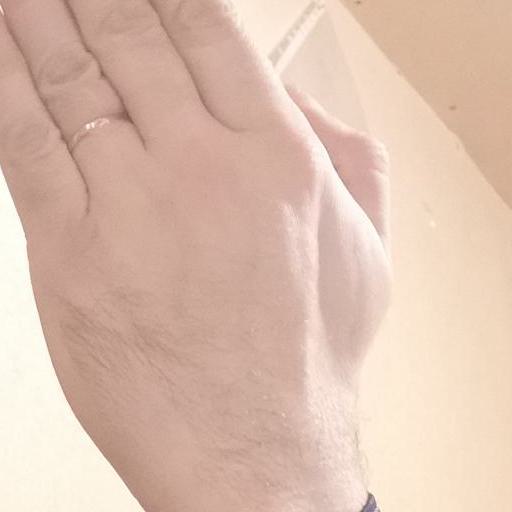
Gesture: stop_inverted